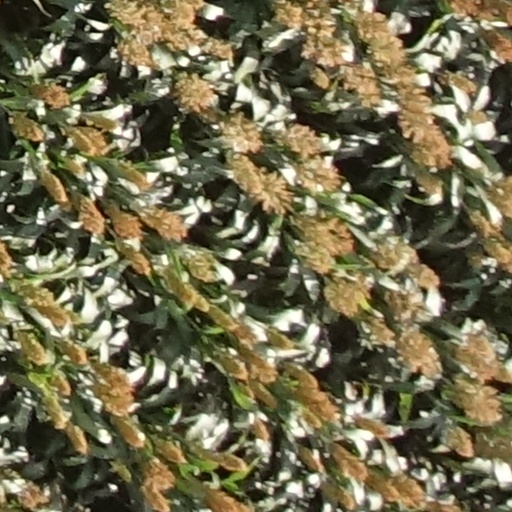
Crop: sorghum